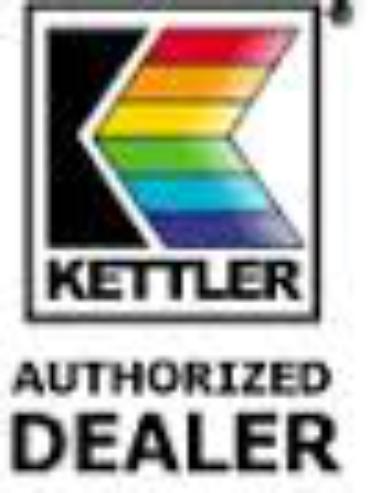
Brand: kettler
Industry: Necessities